Shoot Twice

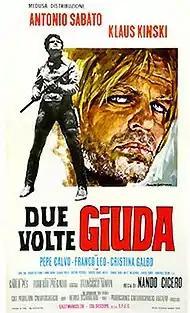
Film poster

Shoot Twice is a 1969 Italian Western film directed by Nando Cicero and starring Klaus Kinski and Antonio Sabàto.